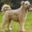
Label: dog